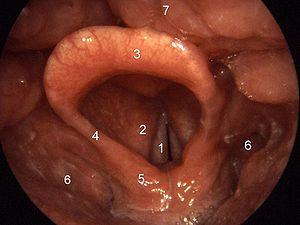
Larynx. 1=cordes vocales, 2=vestibular fold, 3=épiglotte, 4=aryepiglottic folds, 5=cartilage arytenoïde, 6=sinus piriforme, 7=base de la langue